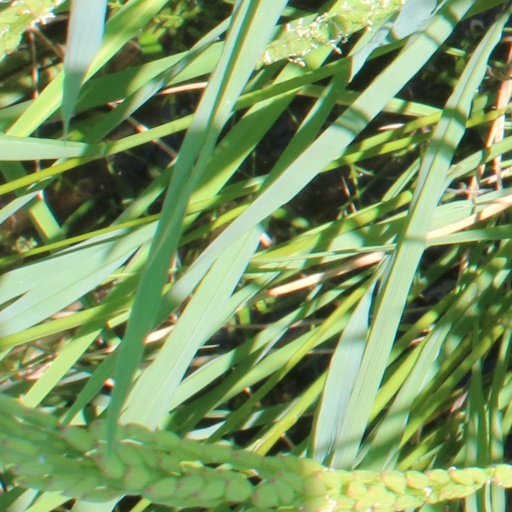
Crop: rice